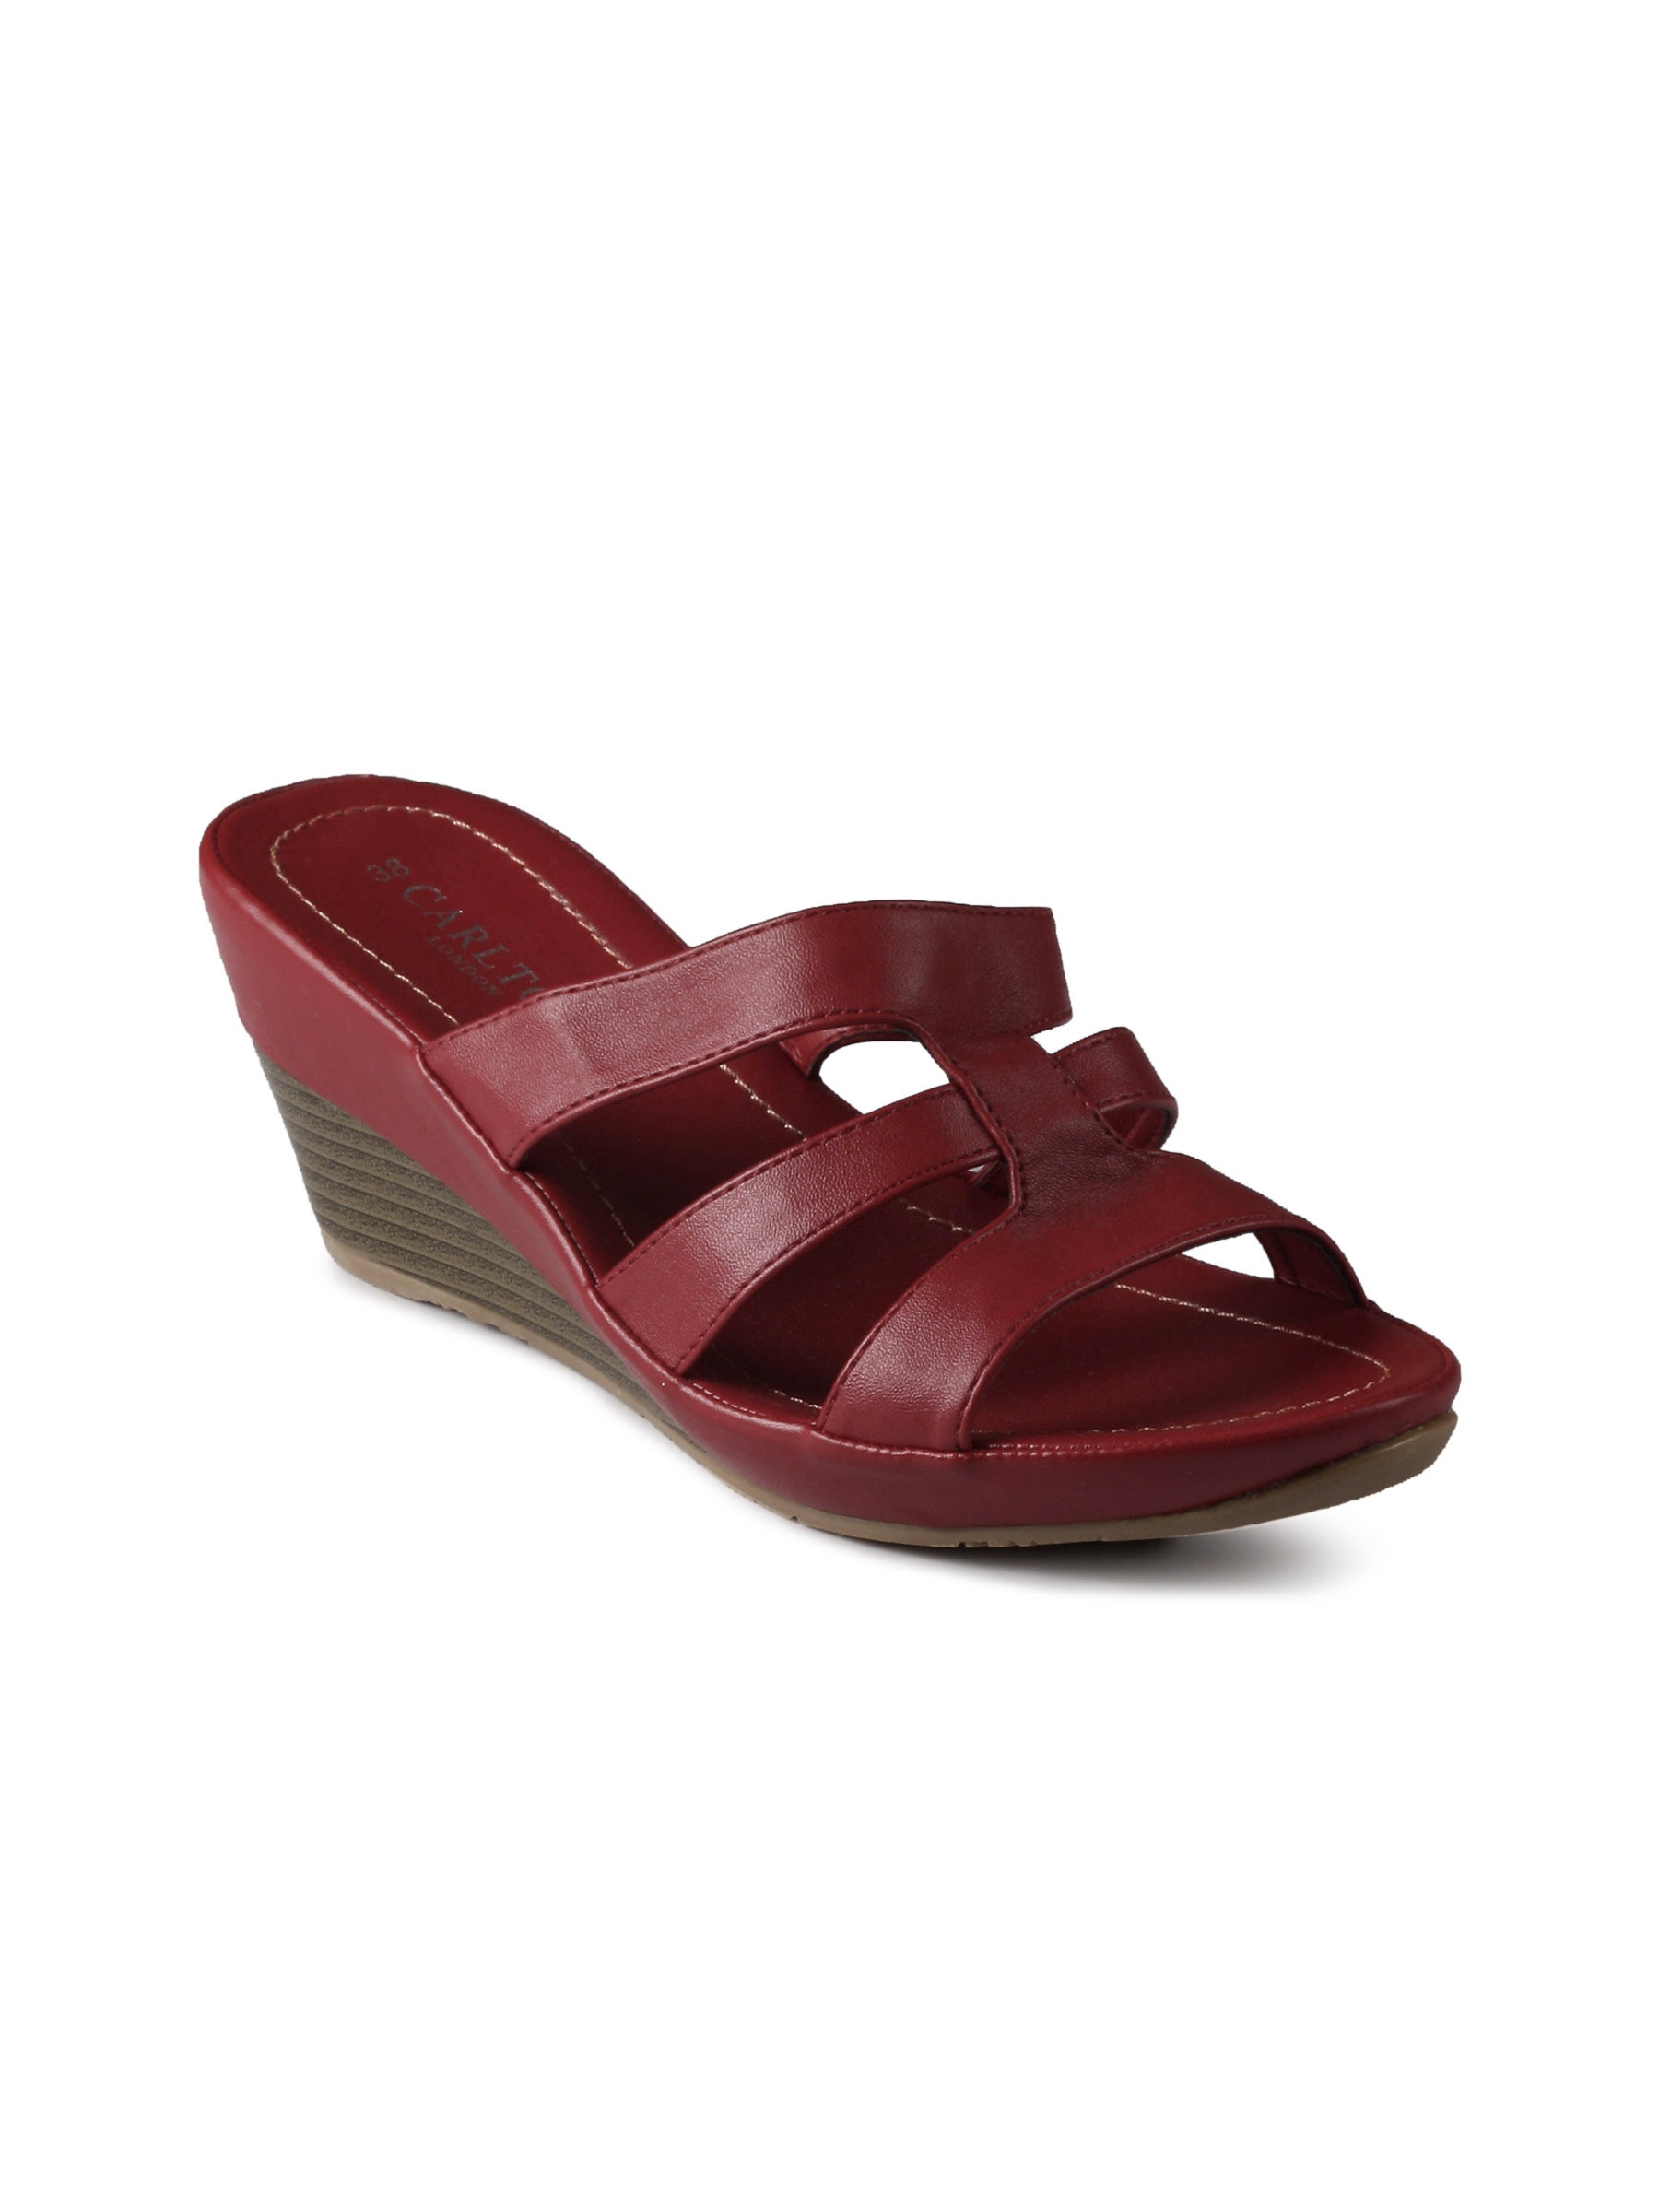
Carlton London  Women Casual Red Sandals
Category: Footwear / Shoes / Heels
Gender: Women
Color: Red
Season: Winter 2012
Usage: Casual